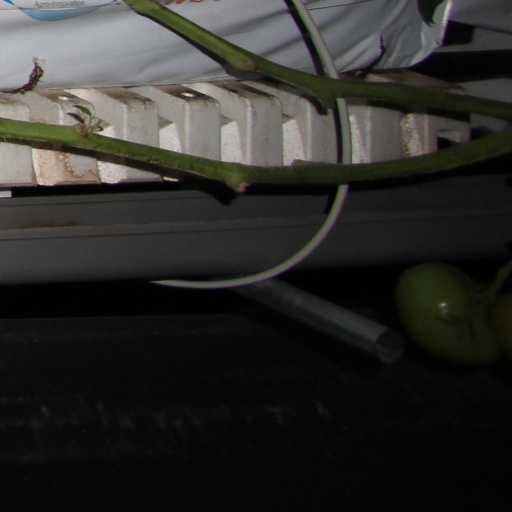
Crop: tomato